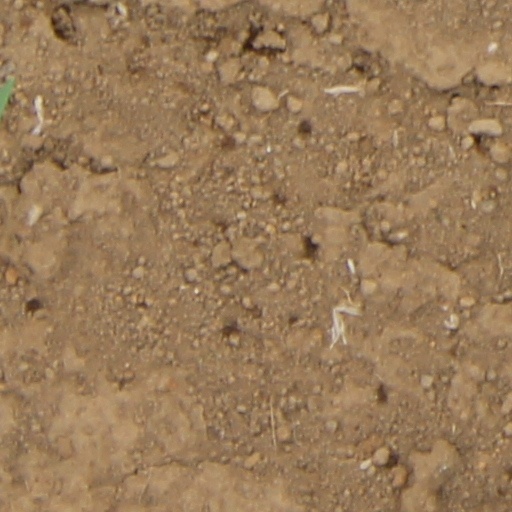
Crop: wheat